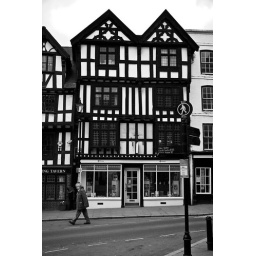
A lot more of the medieval half timbered buildings have survived in Ludlow than have done in my home town of Worcester